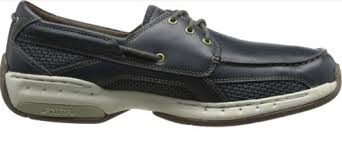
Label: Boat